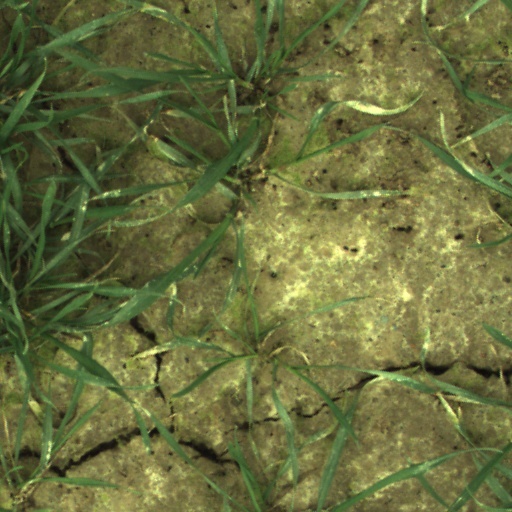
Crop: wheat